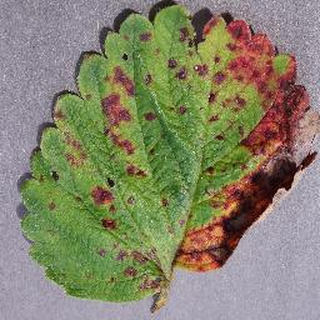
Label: strawberry_leaf_scorch